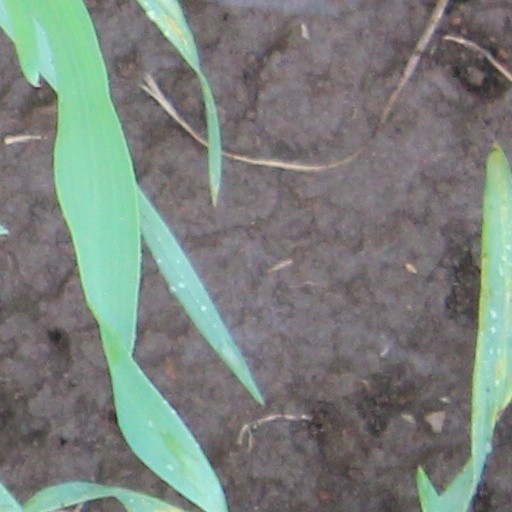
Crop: wheat